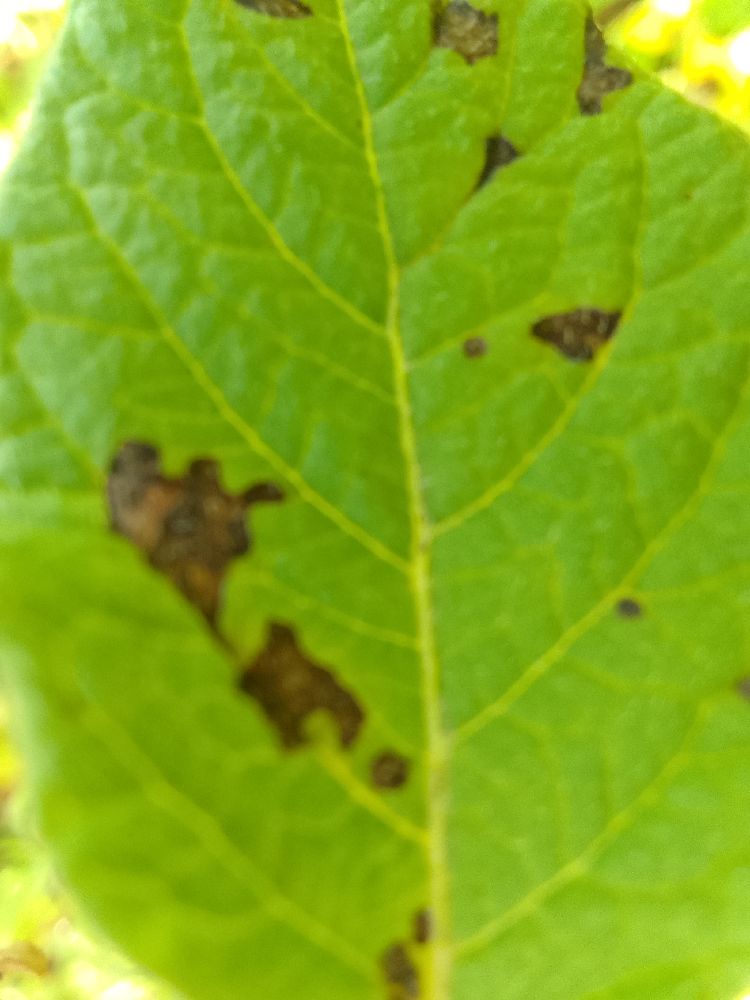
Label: Early blight